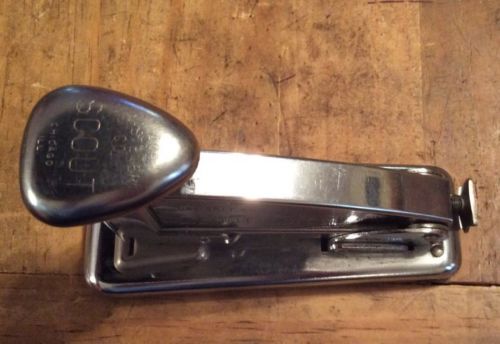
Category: stapler